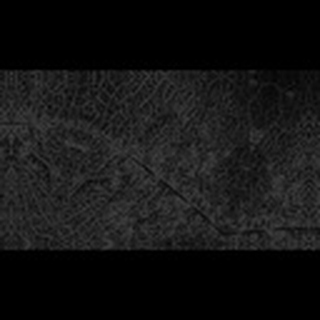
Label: cotton_aphids